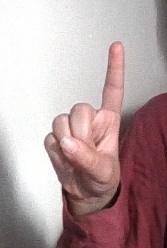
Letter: bb